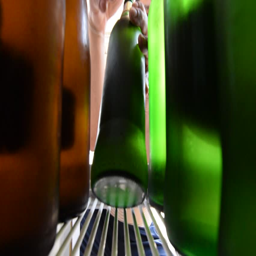
man open refrigerator and to keep beer bottles in a fridge